Broadway, Worcestershire

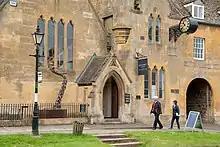
This former school (Grade II Listed) at 67 High St. was part of a shop in 1856 and was enlarged 1869. It again houses a shop.

Broadway takes its name from the wide main street, now High Street (one of the longest in England). By the 18th century, it was a toll road and a prominent stagecoach stop. In the beginning the ‘broad way’ probably began as a drove road and may be unusually wide because of the two small streams that used to run each side of the main street; people built on either side of the brooks, and a road formed down the middle. In the winter, the mud from the road was piled up, and in the summer, grass grew on the piles; these verges still remain today. Water used to flow down from the hills and straight through the village then in later years the streams were mostly hidden inside underground pipes, only emerging at occasional ‘dipping’ points. Nowadays, the streams are almost entirely invisible.